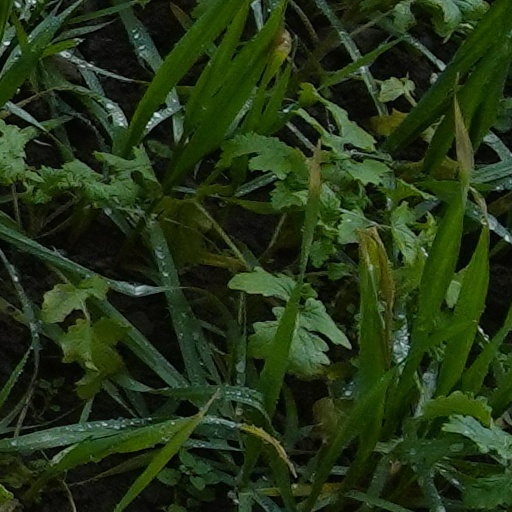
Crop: wheat